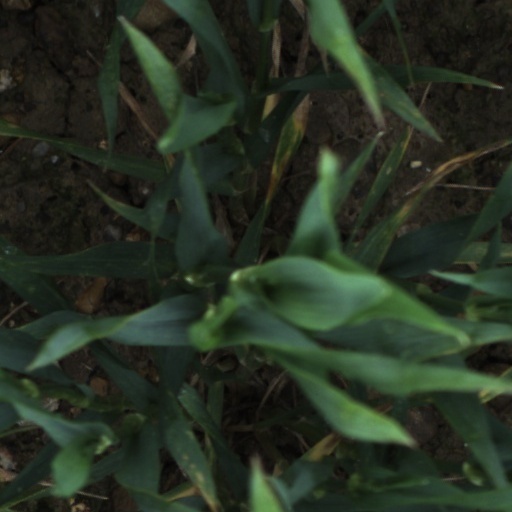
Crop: wheat